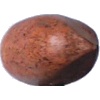
Label: Nut Pecan 1